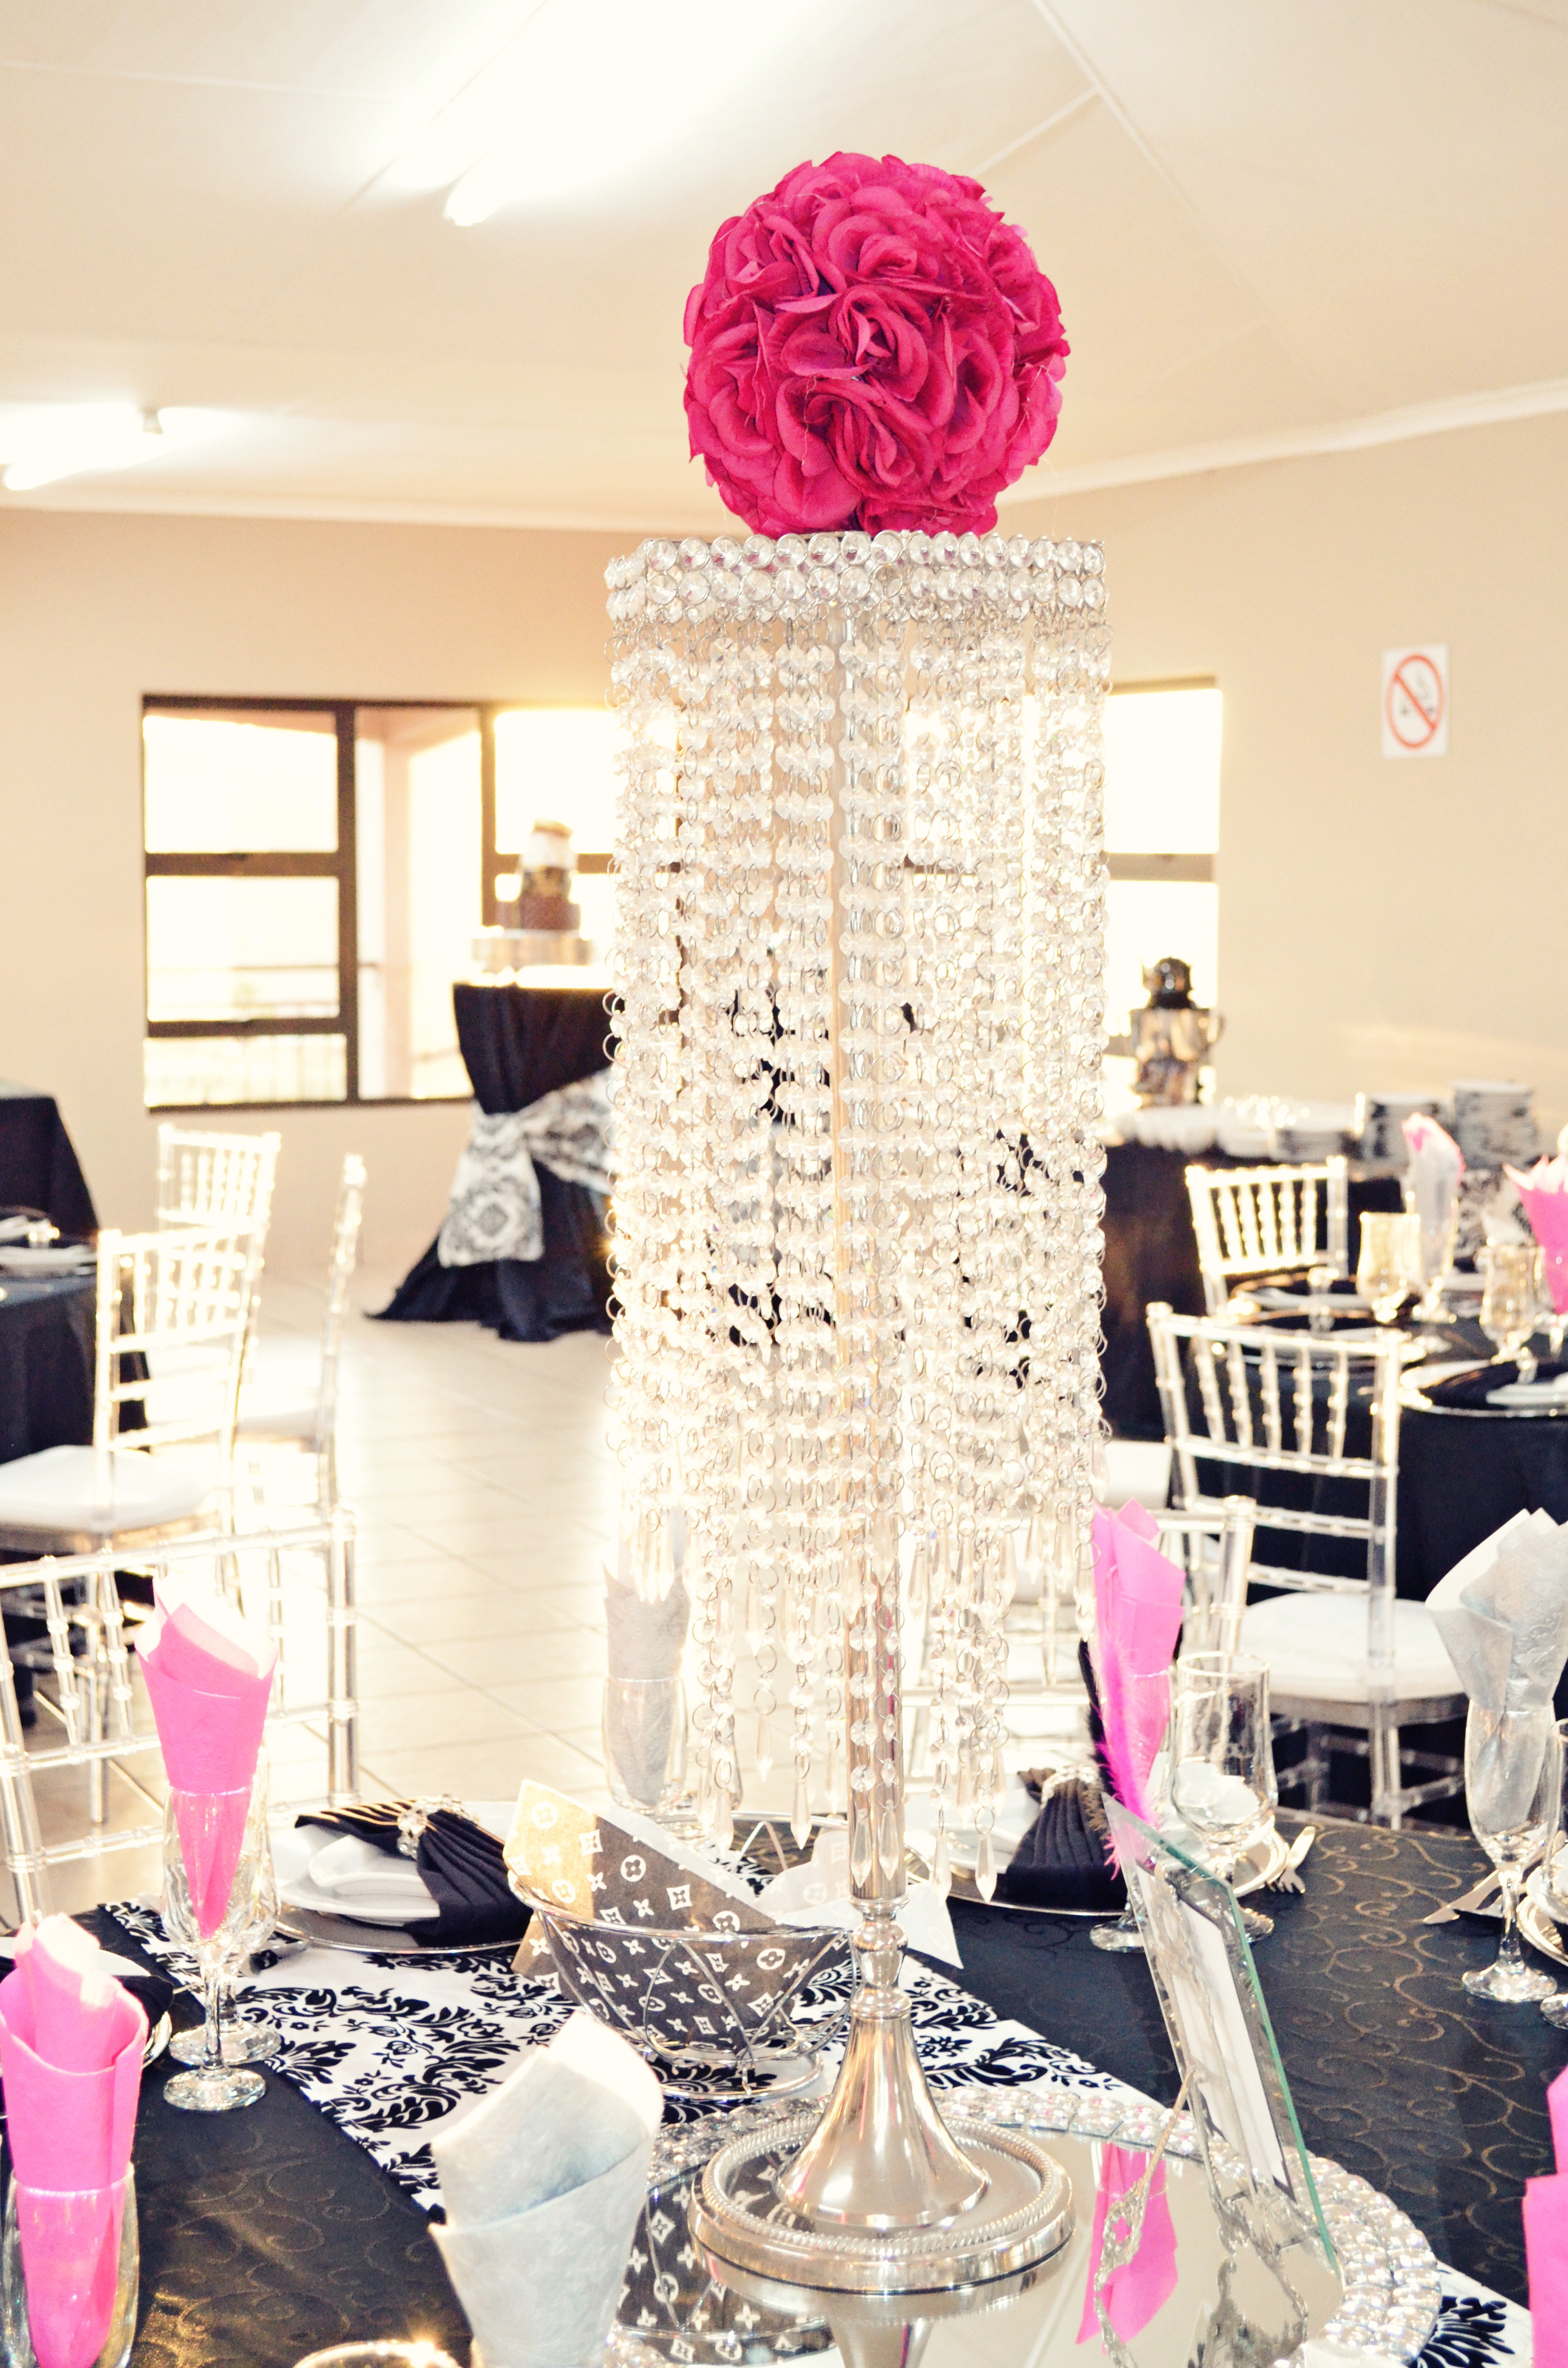
flower, pink, wedding, decor, aisle, roses, ceremony, party, event, diamonds, floristry, quinceanera, wedding reception, centrepiece